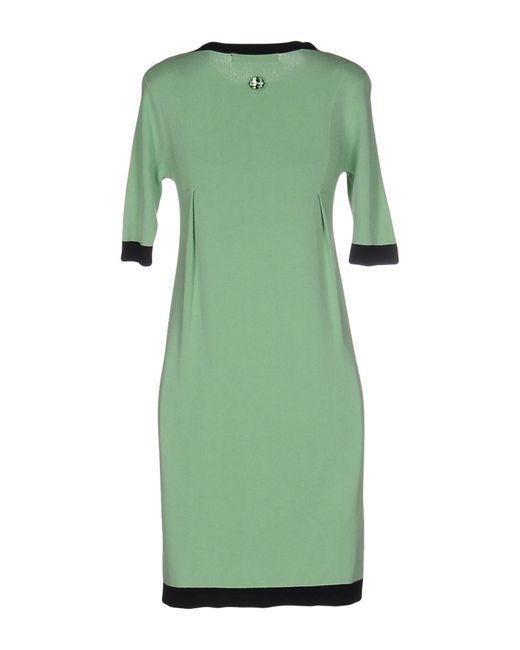
halbformales grünes Damenkleid mit schwarzen Details und Hals, Handgelenk